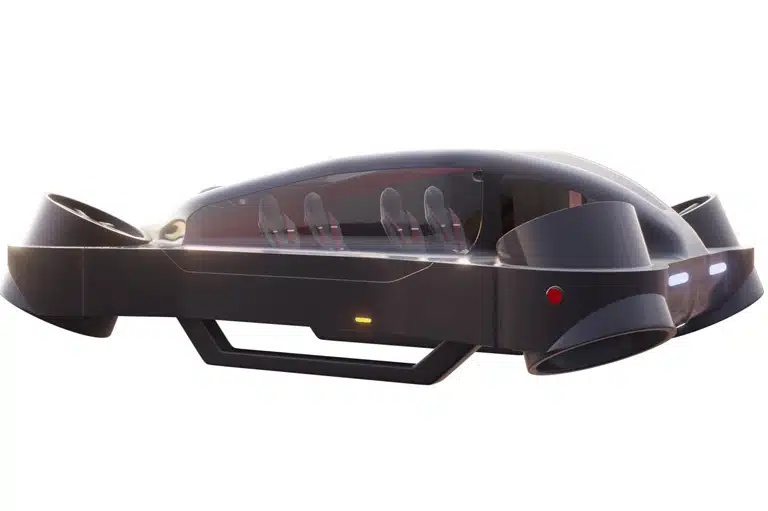
RIVIR eVTOL Hybrid Air Vehicle | Maximum Speed of 257 km/h | Hybrid Electric Power System 400 Kilo Watt
How To Request A Quote Ripping It has partnered with AeroAuto to provide you the best service & pricing possible on all your eVTOL & UAMV sector needs! ***Online pricing not available, Please request a quote:*** How To Get A Quote: Option 1: Contact Us to make sure you are getting the best unit possible. These machines are complex so let us help you get exactly what you need! Option 2: (quickest response times) Step 1. Add the item to your cart Step 2. Checkout or Click on the Chat button box that is at the bottom right of your screen Step 3. Please tell us any info you think we would need to know Step 4. Relax, our team is processing your request and an expert will be in touch to get you exactly what you need! Product Description RIVIR eVTOL A Hybrid Air Vehicle | Width: 12ft (3.7m) | Height: 6ft (1.8m) | Length: 19ft (5.8m) | Max Speed: 160mph (275km/h) Description The RIVIR is an eVTOL project designed to revolutionize air travel as we know it. With its sleek design and advanced technical features, the RIVIR is set to transform the way we move through urban areas. The aircraft combines speed, comfort, and efficiency, making it the perfect choice for anyone looking to bypass traffic and reach their destination quickly and smoothly. Their project is to create a hybrid air vehicle capable of transporting passengers in urban and rural environments compliant with FAA rules. It can safely and comfortably transport its passengers by pilot, remote pilot, or autonomous modes. The goal is to create a means of transport focusing on safety, stability, reliability, and maximum efficiency. Key Features Hybrid Electric Power System : Combines the efficiency of electric motors with the power of a hybrid system, delivering a total power output of 400 kW for superior performance. Vertical Takeoff and Landing (VTOL) : Eight electric propellers provide lift and thrust, allowing for smooth vertical takeoff and landing, making it ideal for urban environments. Maximum Speed of 257 km/h (160 mph) : Offers high-speed travel, ensuring quick and efficient transportation. Range of Up to 161 km (100 mi) : Capable of covering significant distances with a maximum payload, making it suitable for various operational scenarios. Seating Capacity : Can accommodate four passengers and one pilot, providing comfortable and efficient short-range travel. Compact and Agile Design : Dimensions of 5.8m (length), 3.7m (width), and 1.8m (height) make it perfect for navigating through urban areas. Advanced Safety Features : Equipped with multiple safety mechanisms to ensure stable and reliable flight, including redundancy in its electric motors and advanced navigation systems. Versatile Applications : Designed for a variety of missions including passenger transport, emergency response, surveillance, motorsport, search and rescue, and firefighting. Eco-Friendly : All-electric propulsion and hybrid power systems reduce environmental impact, making it an environmentally friendly choice. Pilot, Remote Pilot, or Autonomous Operation : Offers flexibility in operation modes to suit different needs and preferences. Expected Delivery in Q4 2026 : Planned delivery in the fourth quarter of 2026, with the option for customization based on buyer preferences. Detailed Specifications body .table-container { display: flex; justify-content: center; align-items: center; padding: 10px; overflow-x: auto; /* Allows horizontal scrolling if needed */ } table { width: 100%; max-width: 100%; border-collapse: collapse; table-layout: auto; /* Automatically adjusts columns */ } th { padding: 8px; border: 1px solid #ddd; text-align: center; font-size: 14px; word-wrap: break-word; /* Enables text wrapping */ word-break: break-word; /* Break long words if necessary */ } td { padding: 8px; border: 1px solid #ddd; text-align: left; font-size: 14px; word-wrap: break-word; /* Enables text wrapping */ word-break: break-word; /* Break long words if necessary */ } th { background-color: #f4f4f4; font-weight: bold; } /* Responsive Design */ @media only screen and (max-width: 768px) { table { font-size: 12px; } th, td { padding: 6px; } } @media only screen and (max-width: 480px) { table { font-size: 10px; } th, td { padding: 4px; } } Specification Details Seats 4 (1 pilot required) Propellers 8 electric motors, 90KW Power System Hybrid Electric, 400 KW Width 12ft (3.7m) Height 6ft (1.8m) Length 19ft (5.8m) Max Payload 454kg (1000lbs) Range with Max Payload 100 miles (161km) Max Speed 160mph (275km/h) Cruise Speed 100mph (161km/h) Max Flight Time 1 hour Operating Temp -20°C to 50°C (-4°F to 122°F) Manual & Documents General Warranty Info: Ripping It Outdoors works closely with our manufacturers to supply and support your products warranty needs as best as possible! The majority of products come with a manufacturer represented warranty against manufacturing defects for at least a 12 month period after the date of sale. Expendable components and "wear parts" including but not limited to blades, knives, teeth, oil, chain sprockets, skid shoes, knife mounting discs, and similar components are usually excluded from manufacturer warranties. Please reach out to us for any specific warranty information needed about products and parts you can’t find! Videos Shipping $1 Shipping Quote Info: Contact Us For Shipping Quotes . All $1 products are listed as quote only because we can not display their pricing online. Low shipping rates for customers . We have negotiated the best possible rates for customers from our trusted carriers (ODFL, ESTES, UPS, and FedEx) & Top Private Drivers Negotiate shipping rates if you think we can do better please reach out. Keep in mind some shipping rates also include assembly & configuration as well! Complimentary lift gate service on all freight shipments where it’s possible. We guarantee safe delivery!
Brand: rivir
Category: Vehicles & Parts > Vehicles > Aircraft > Heavier-Than-Air Aircraft > Mid-Size Jets